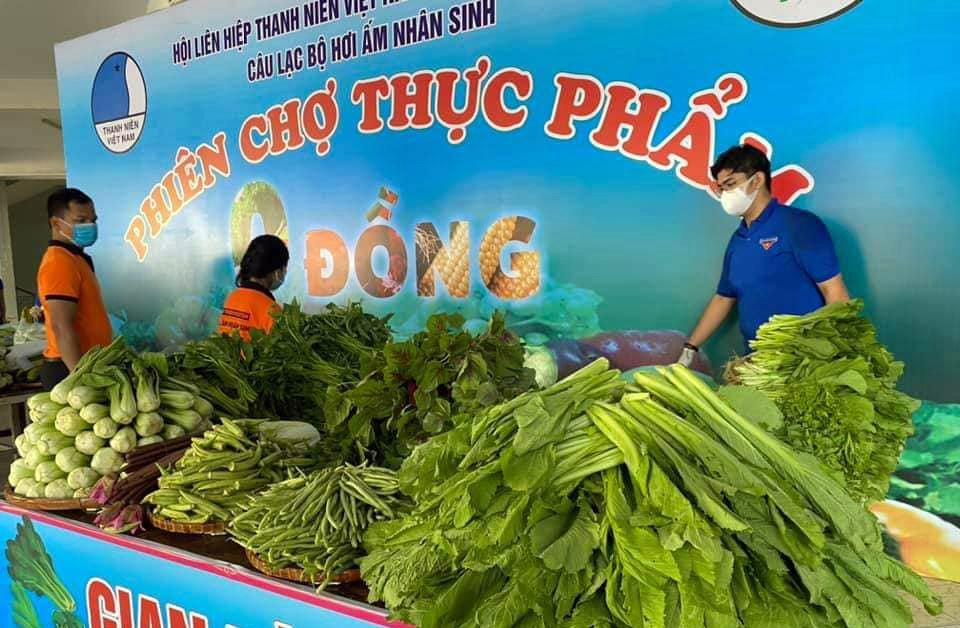
có hai người mặc áo cam đang đứng trong hàng rau